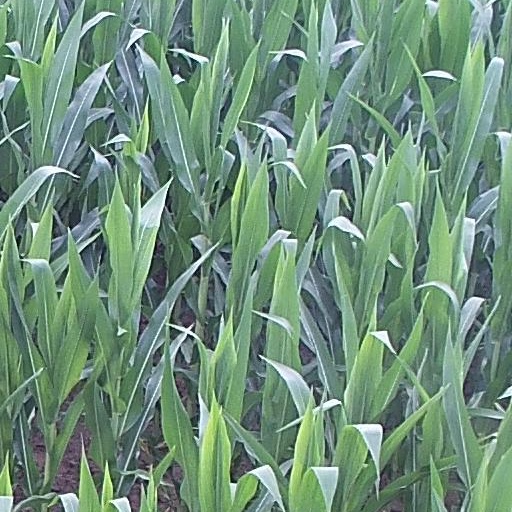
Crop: maize; corn